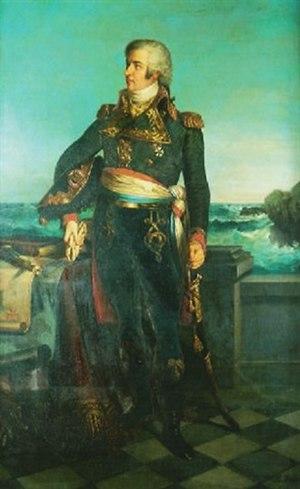
Charles René Magon de Médine, né le 12 novembre 1763 à Paris et tué le 21 octobre 1805 durant la bataille de Trafalgar sur le vaisseau Algésiras, est un officier de marine français. Il a le grade de contre-amiral au moment de sa mort.